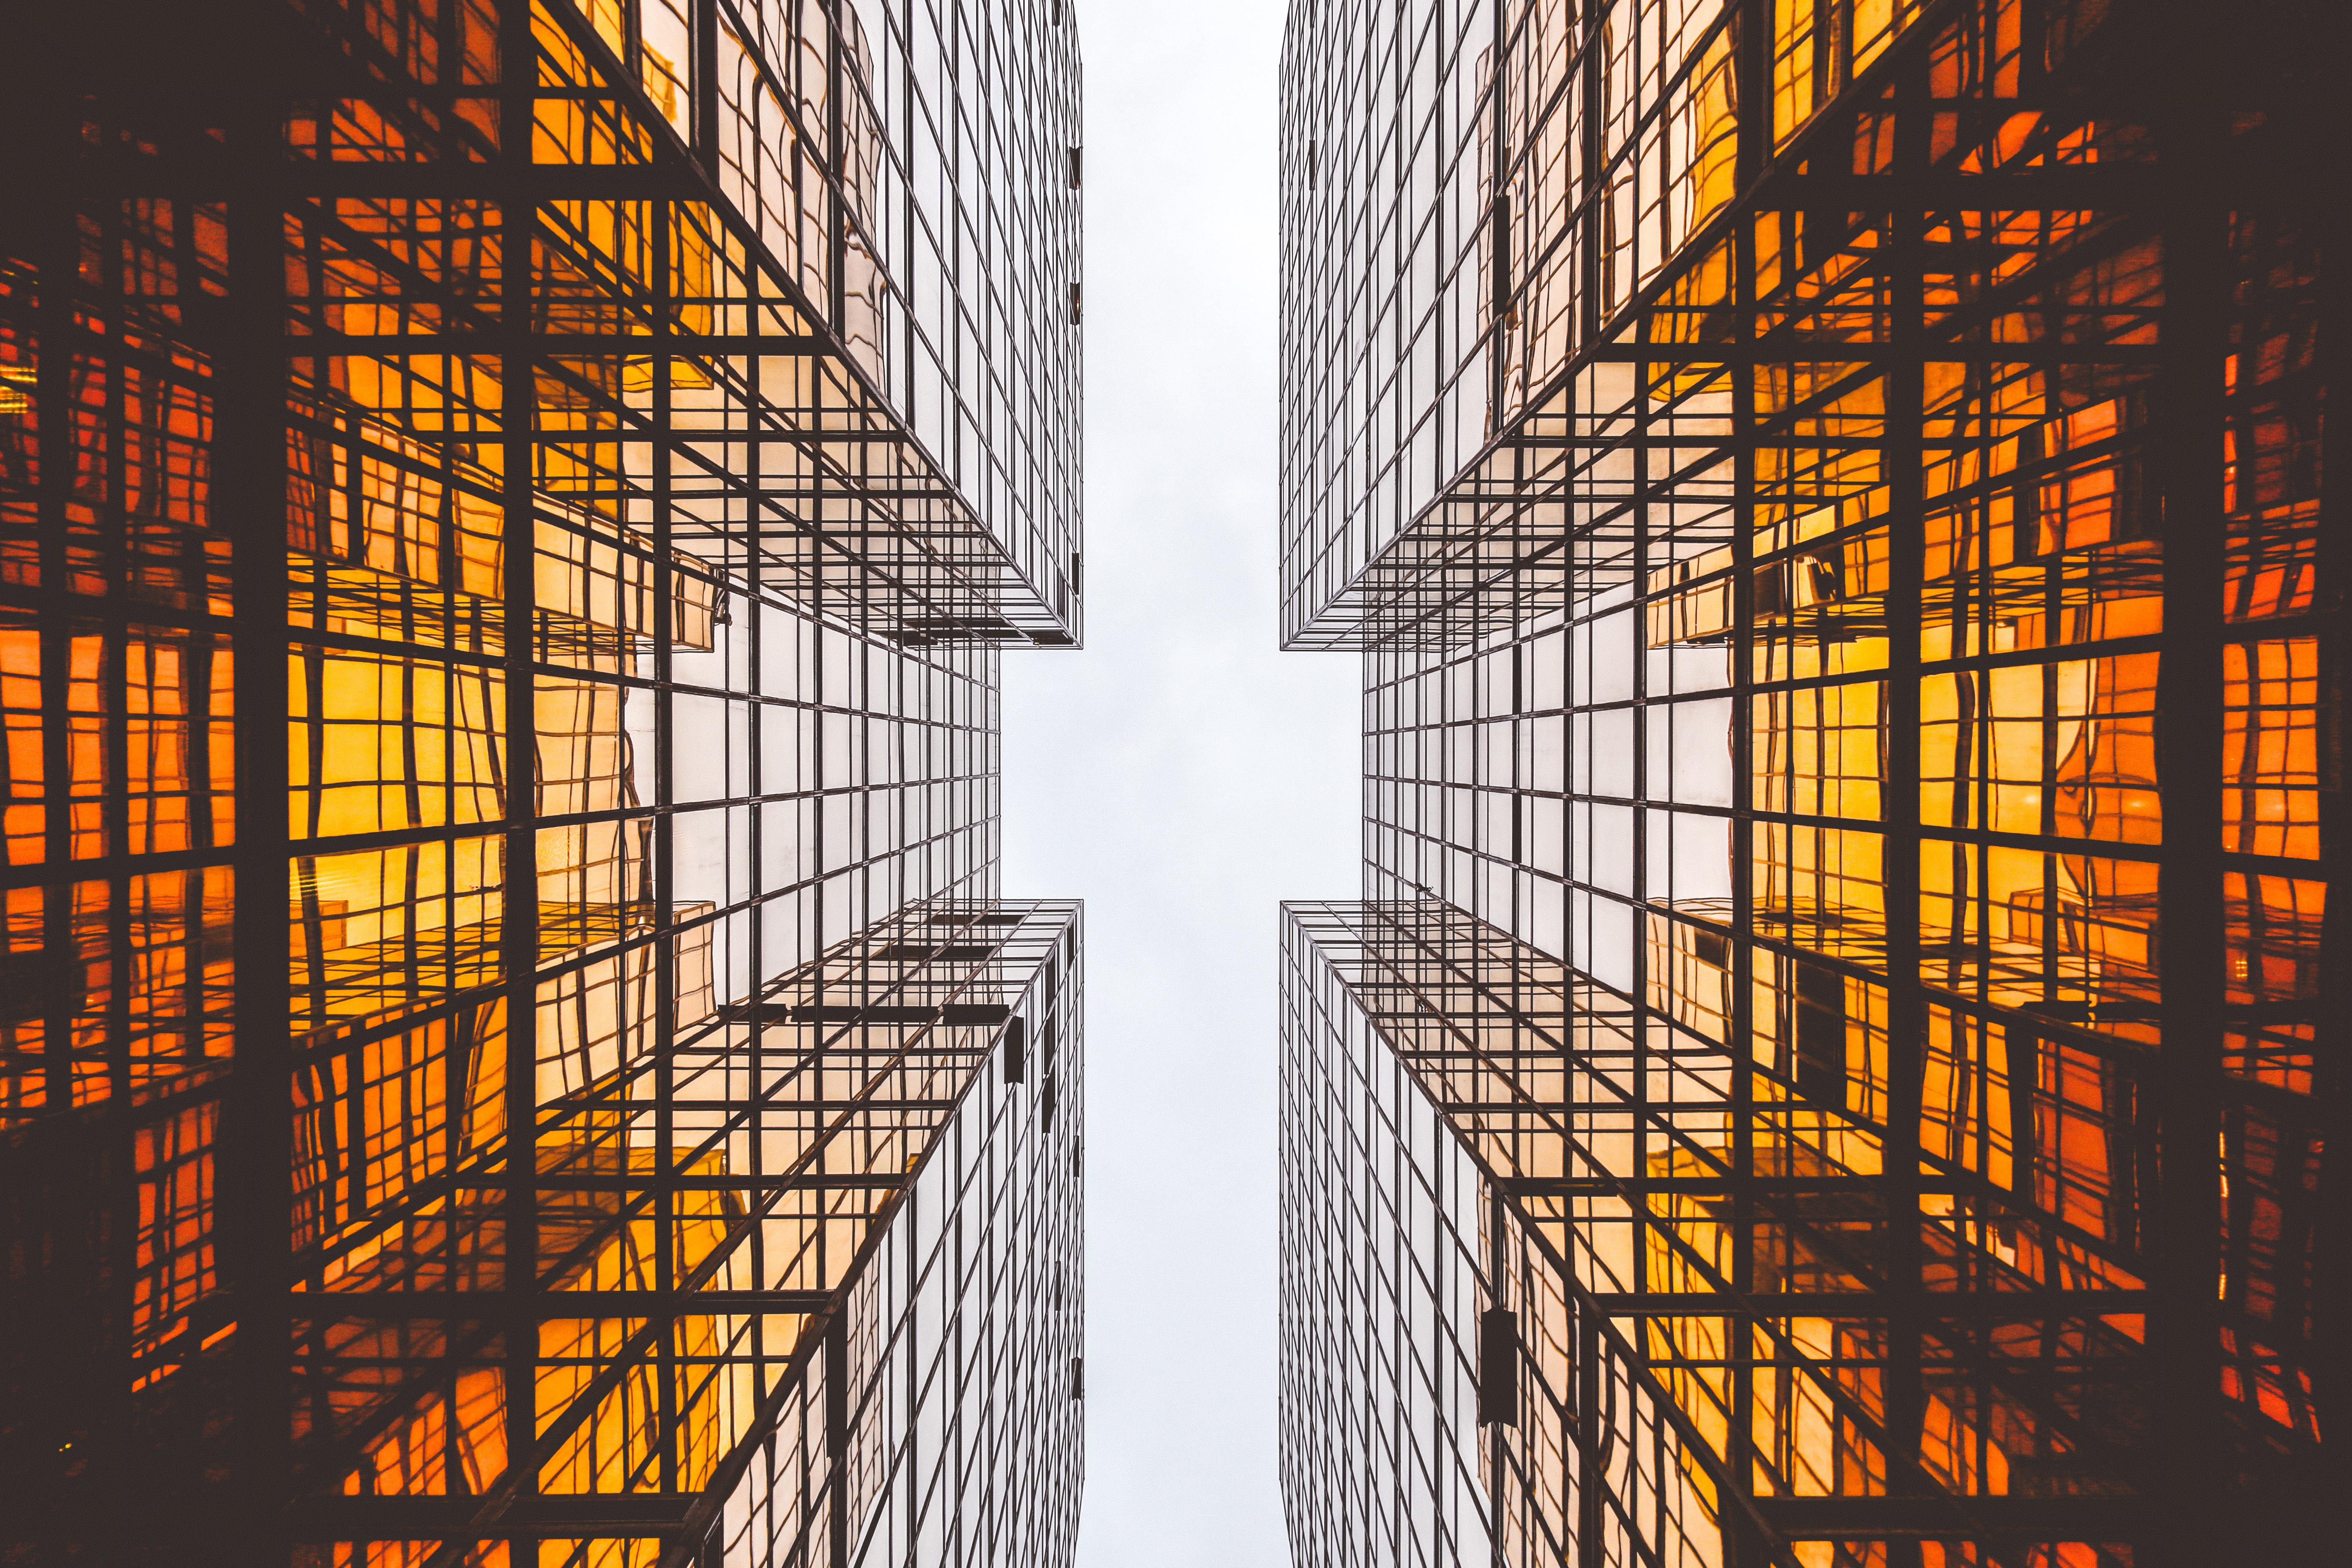
architecture, window, glass, skyscraper, pattern, line, reflection, color, facade, art, design, buildings, windows, symmetry, metropolis, modern art